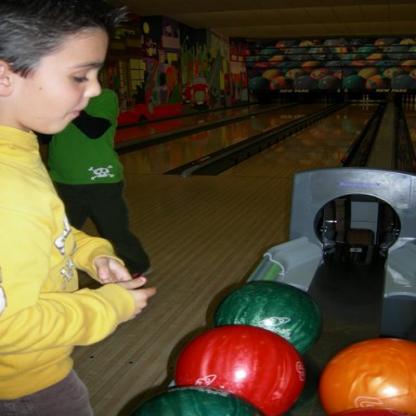
Scene: Indoor